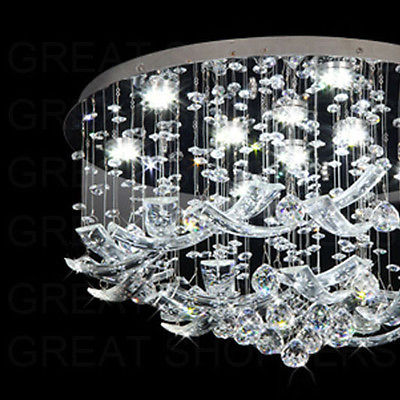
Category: lamp